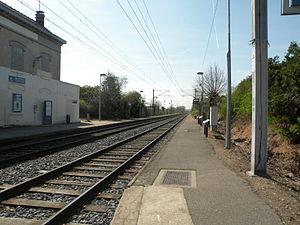
quai de la gare de Bruyères-sur-Oise, val d'oise, france
La gare de Bruyères-sur-Oise est une gare ferroviaire française de la ligne de Pierrelaye à Creil, située sur le territoire de la commune de Bruyères-sur-Oise dans le département du Val-d'Oise en région Île-de-France.
Bruyères-sur-Oise est une commune française située dans le département du Val-d'Oise, en région Île-de-France.